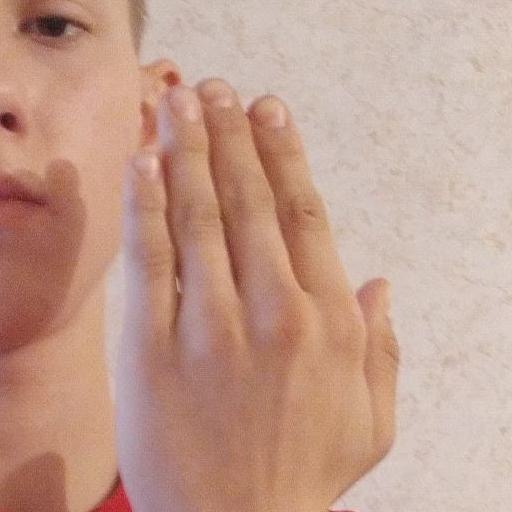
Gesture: stop_inverted